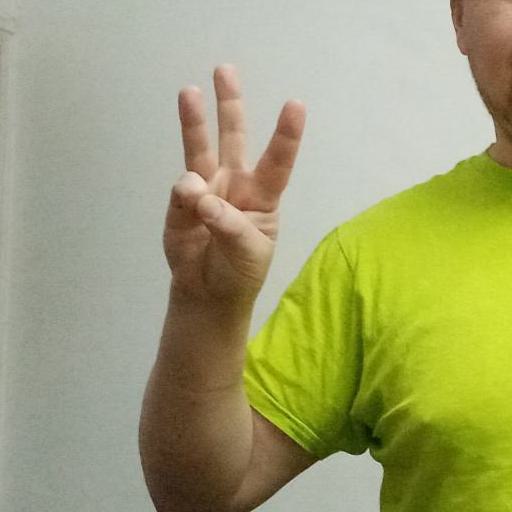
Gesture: three